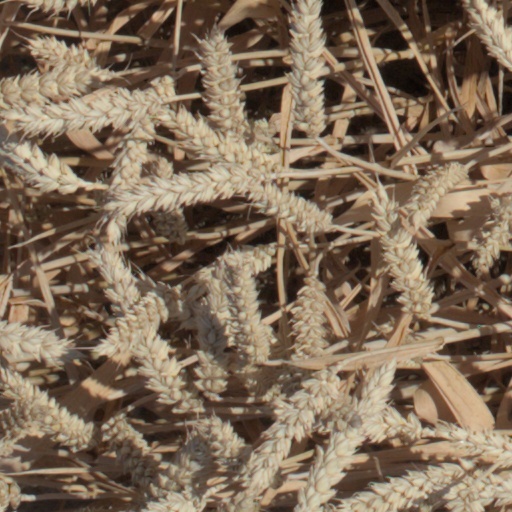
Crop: wheat